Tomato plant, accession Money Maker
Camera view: bottom (45 deg); turntable rotation: 60 degrees
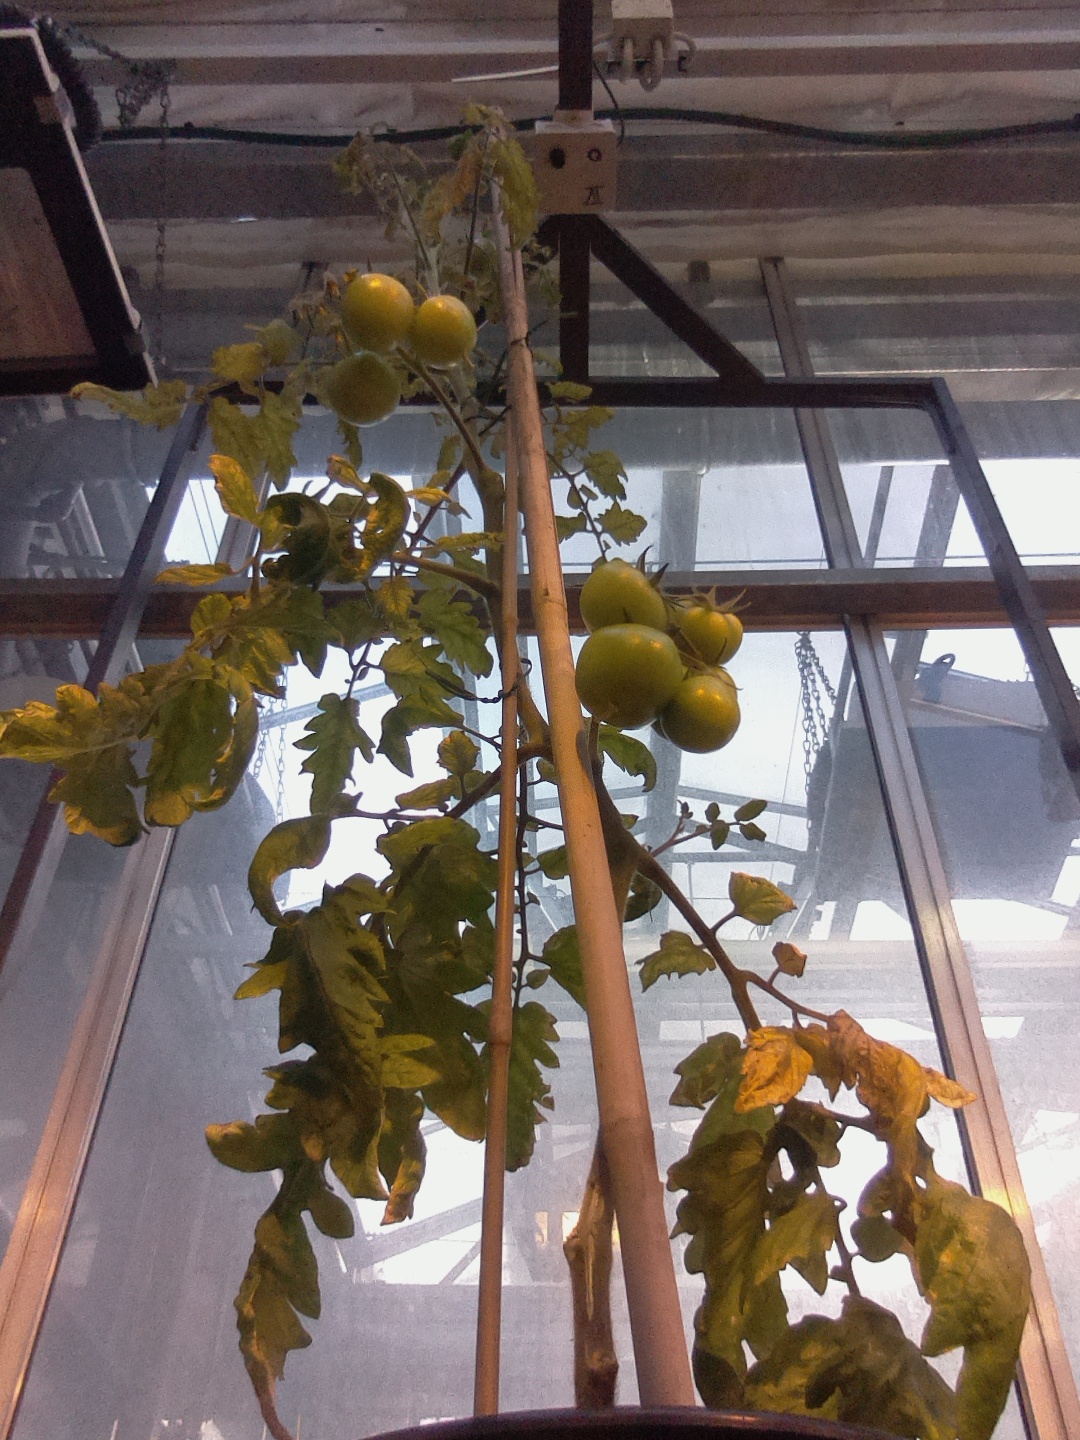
BBCH growth stage 78: 80% -90% of final fruit size